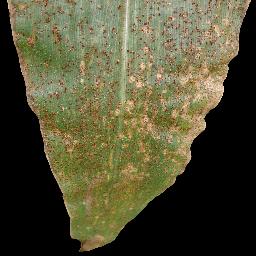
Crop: corn
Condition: (maize)_common_rust